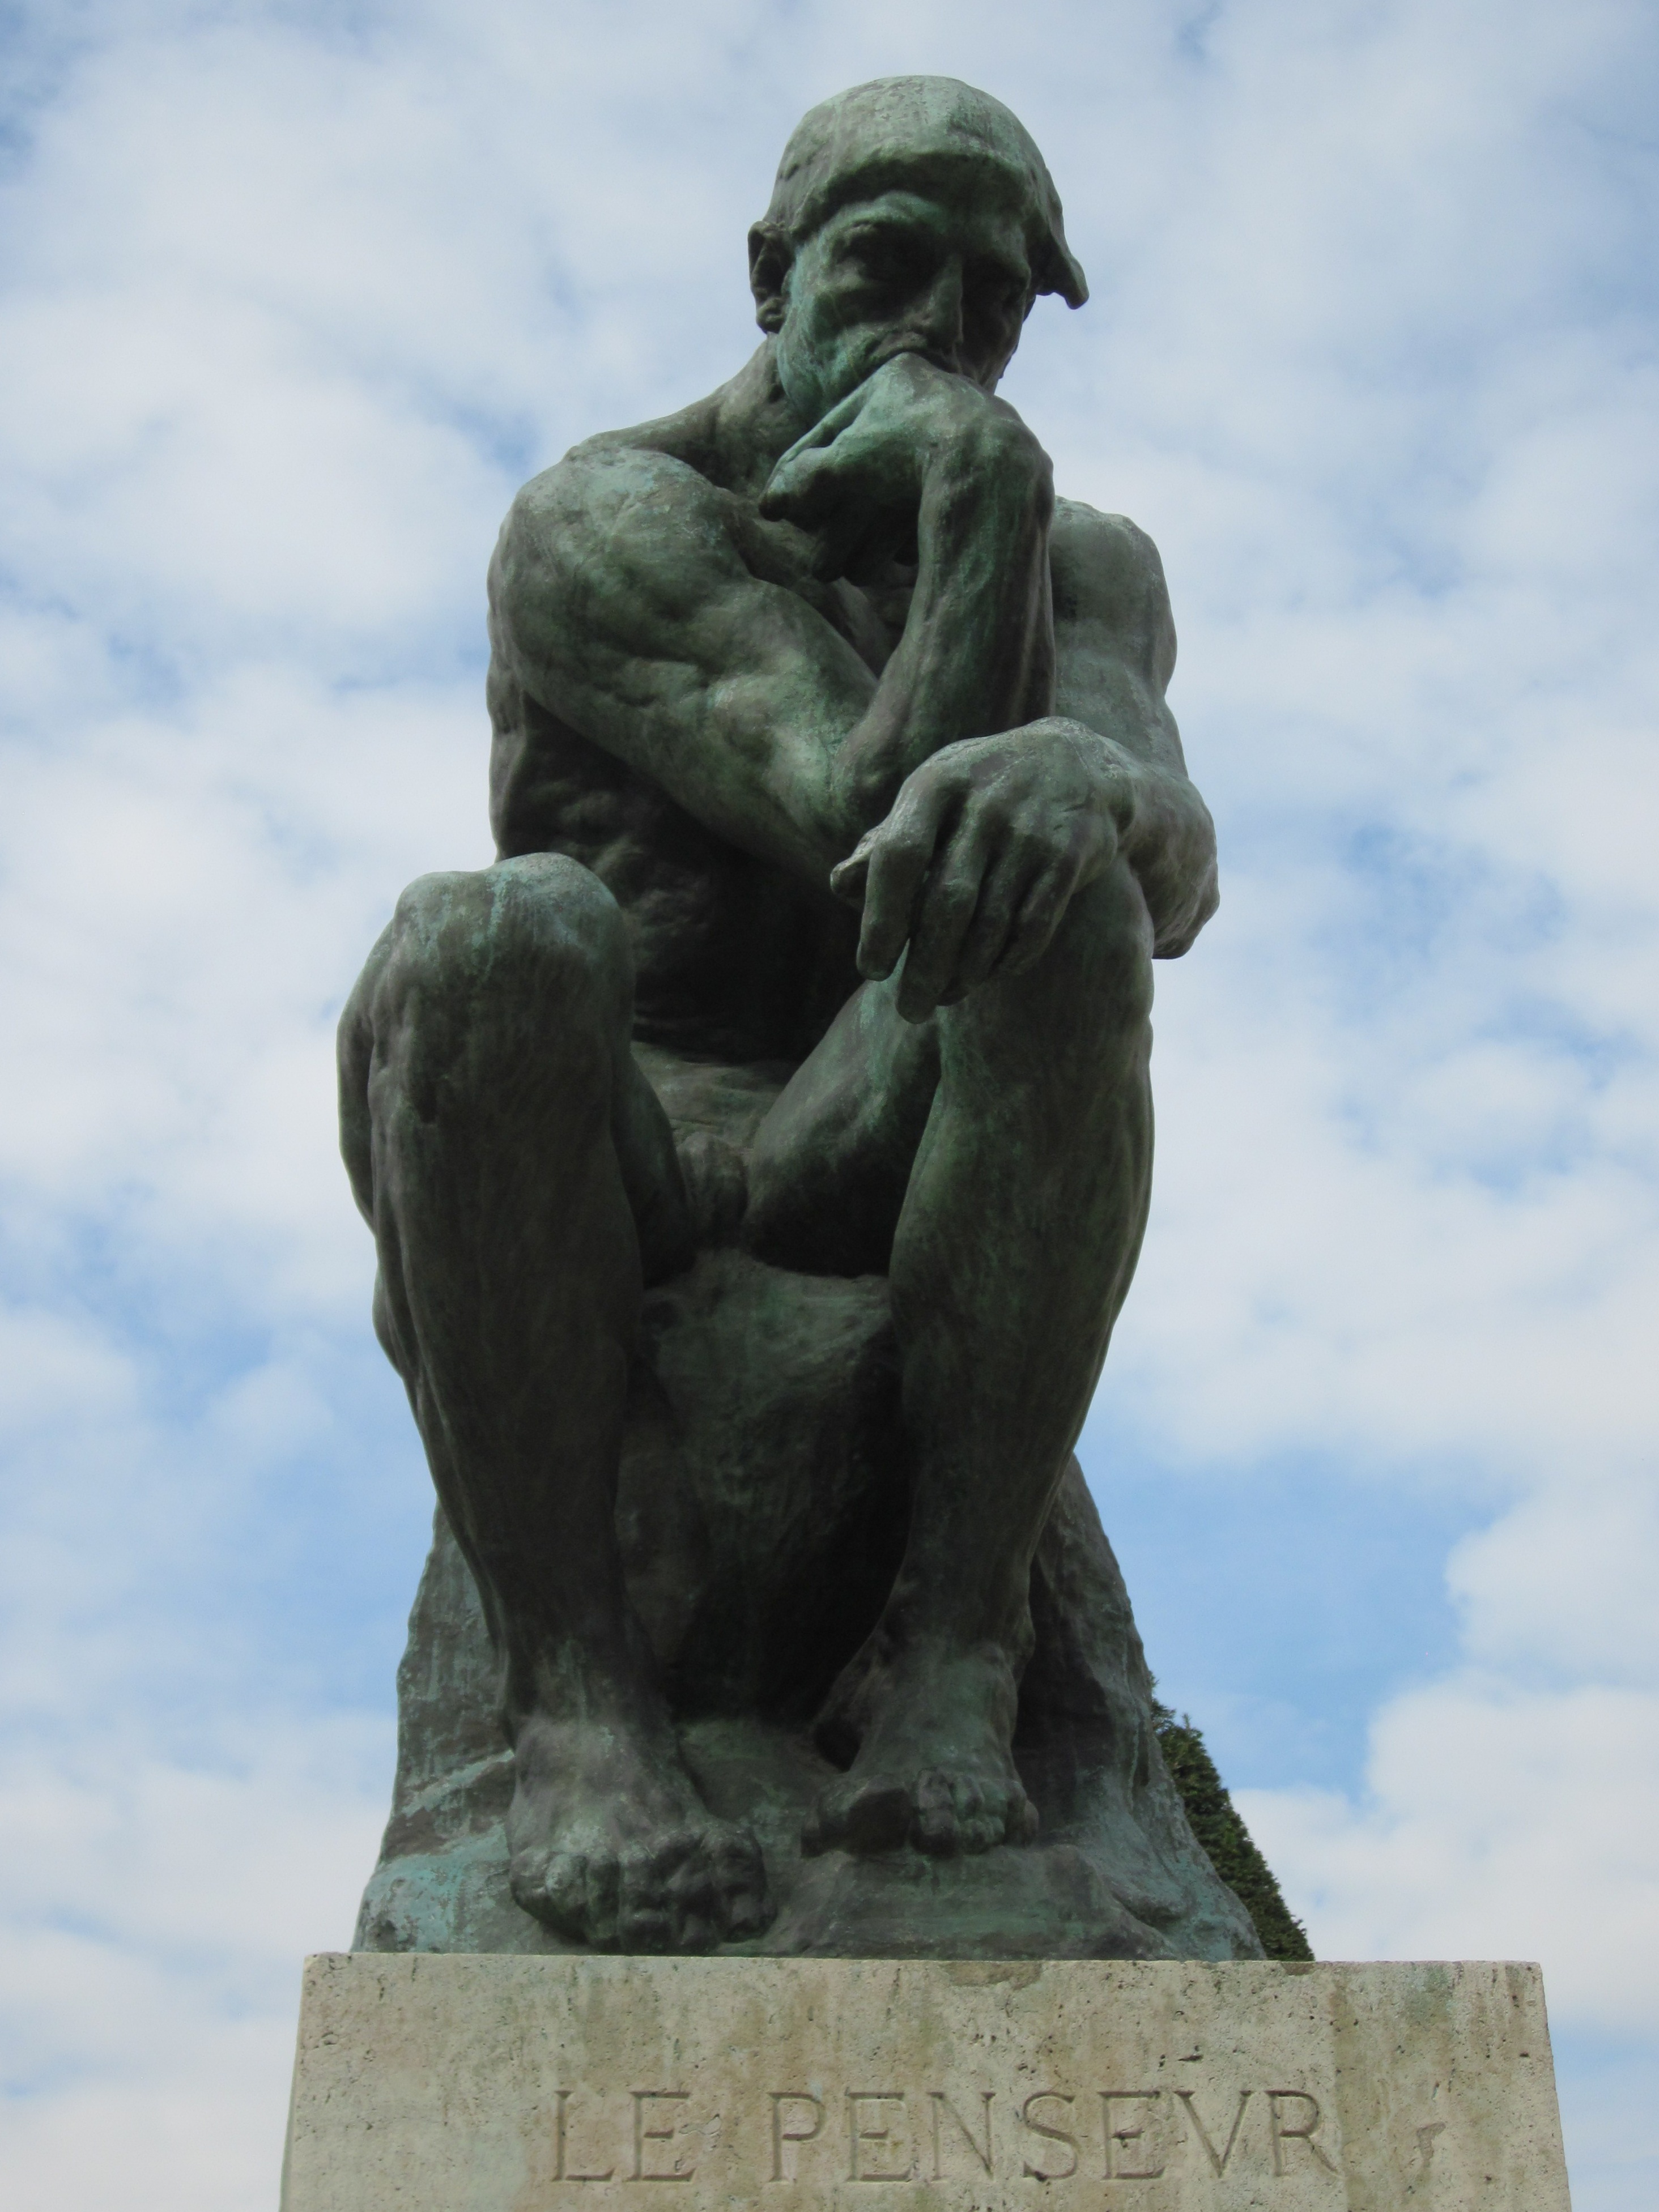
rock, paris, monument, male, france, statue, sculpture, memorial, art, bronze, nude, rodin, the thinker, ancient history, dante alighieri, rodin museum